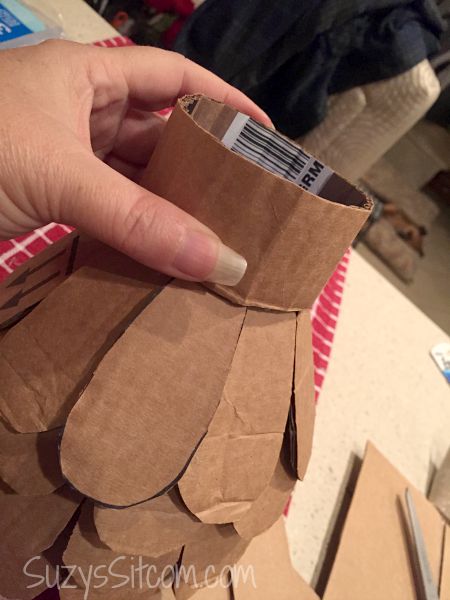
Label: cardboard